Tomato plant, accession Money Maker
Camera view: vertical (180 deg); turntable rotation: 210 degrees
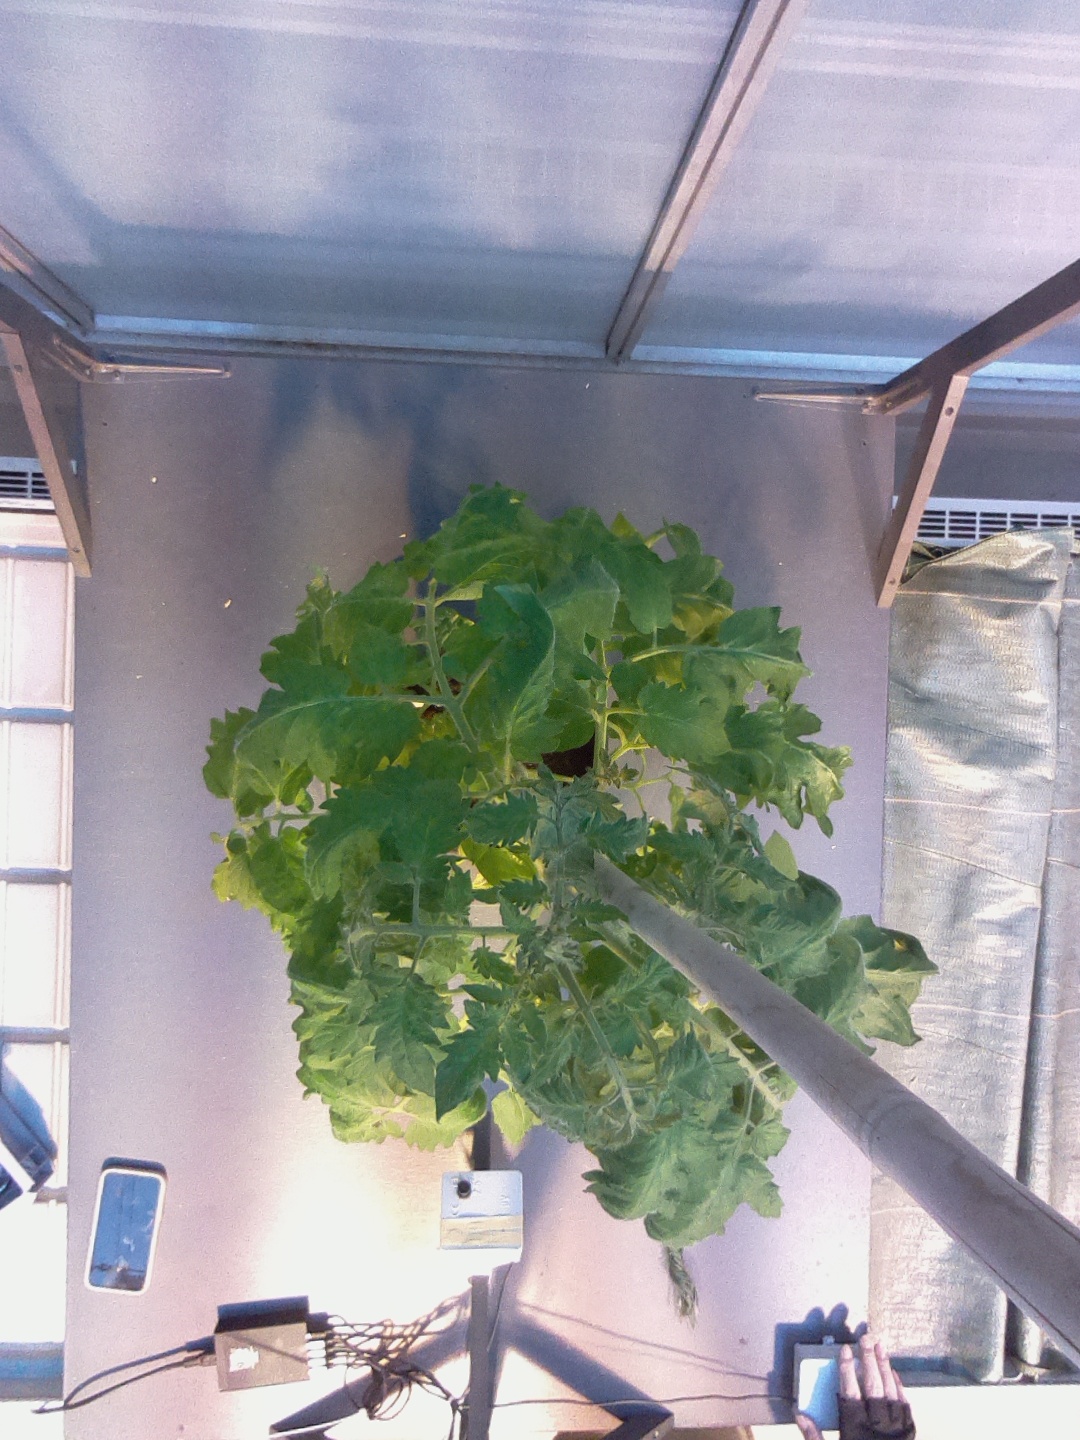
BBCH growth stage 69: End of flowering, 90%-100% of flowers open, more petals falling